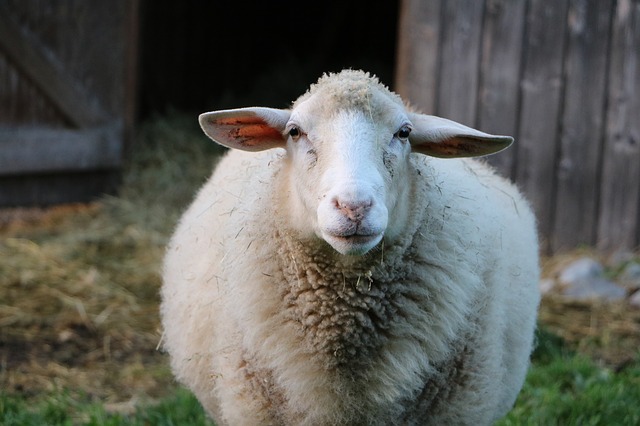
Label: sheep